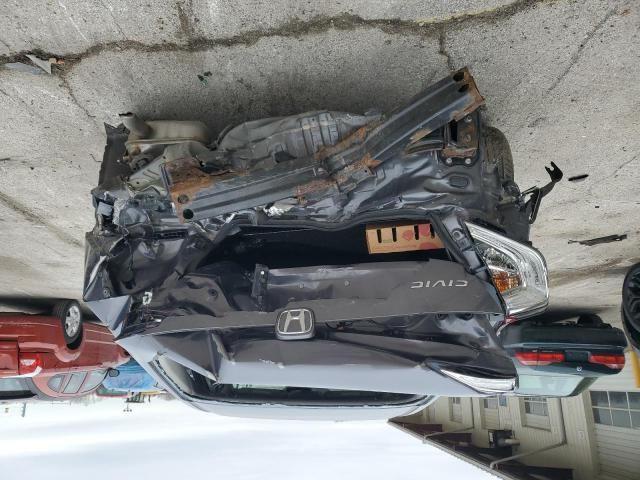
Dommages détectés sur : pare-choc avant, feu avant gauche, capot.
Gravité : majeur